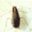
Label: cockroach